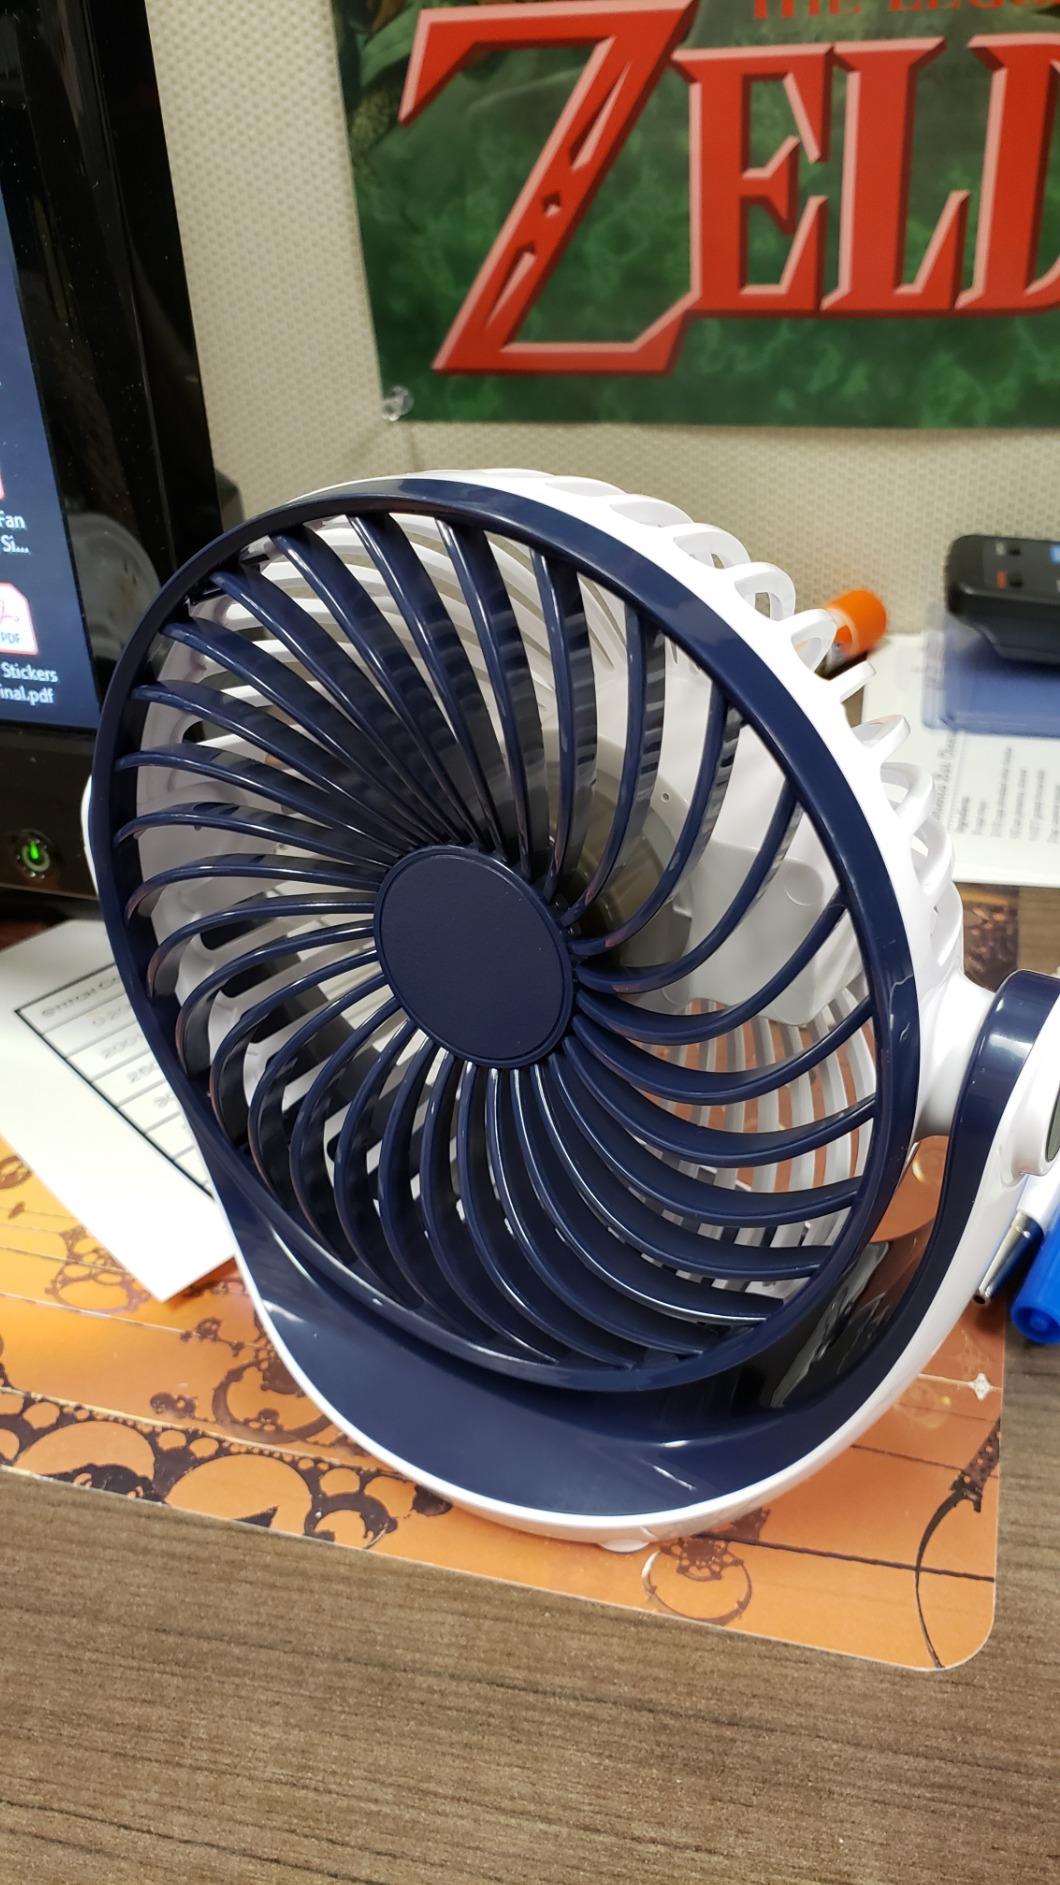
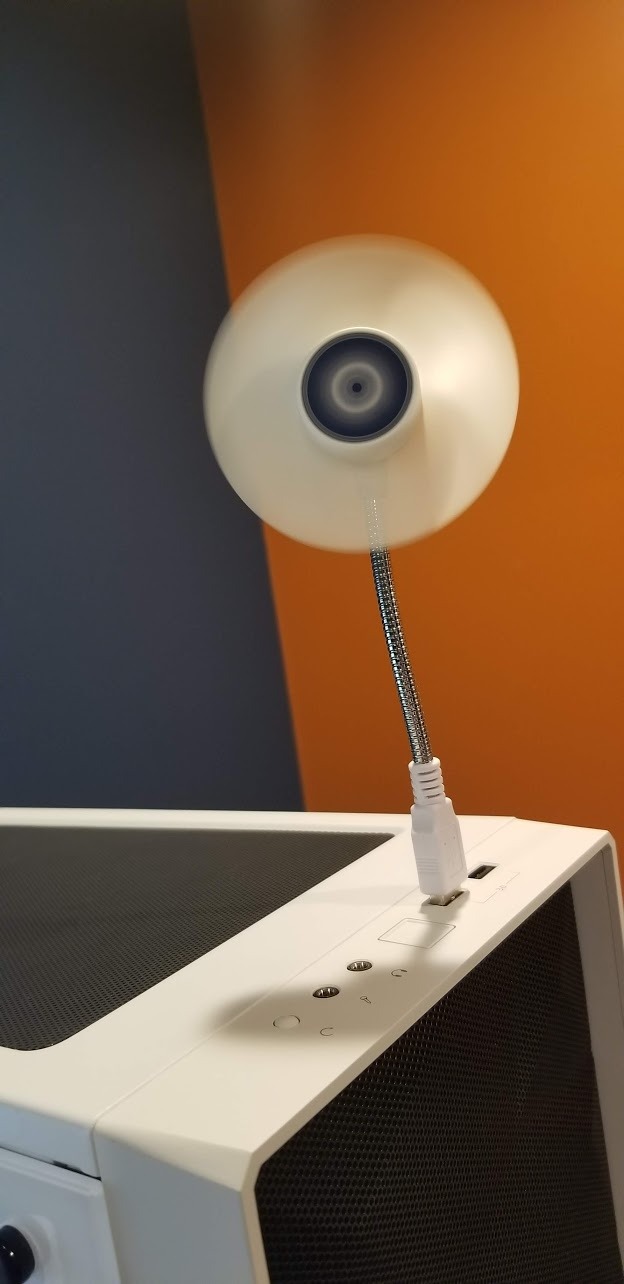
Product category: fan
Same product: no